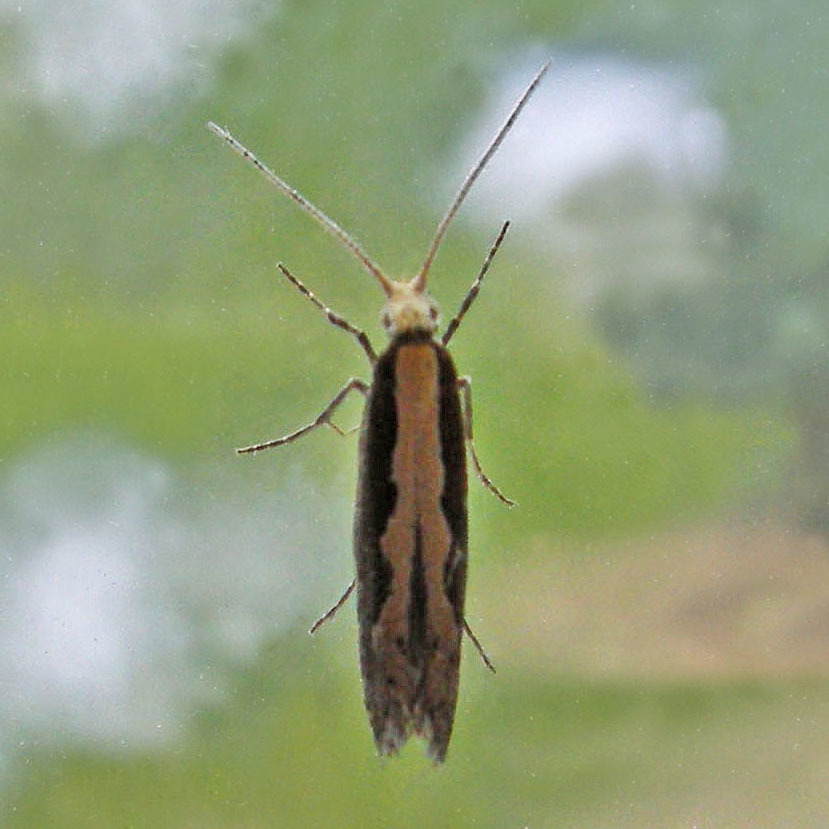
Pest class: diamondback_moth